Lady Whirlwind

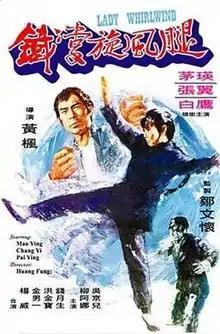

Lady Whirlwind a.k.a. "Deep Thrust" is a 1972 Hong Kong martial arts film written and directed by Huang Feng, starring Angela Mao.